SS Monarch (1884)

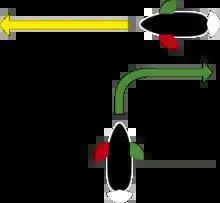
Illustration of how vessels should avoid each other when a risk of collision exists.

From the International Regulations for Preventing Collisions at Sea, it would appear that the crew of the "Peveril" were to blame. International Regulations for Preventing Collisions at Sea; Part B – Steering and sailing; Section II (for vessels in sight of one another); Article 15. Crossing situations stating:-